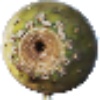
Label: Cactus fruit 1